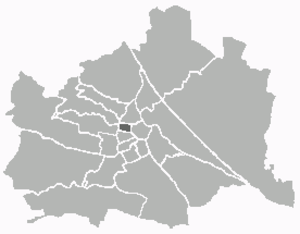
Josefstadt (Wien)
Josefstadt er den 8. af Wiens 23 bydele.